Peruvian sol (1863–1985)

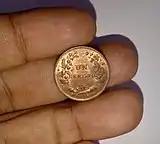
1 Centavo coin of Republic of Peru reverse side. The coin is made of bronze, minted in 1944.

In 1863, cupro-nickel coins for 1 and 2 centavos and .900 silver coins for and 1 dinero and sol were introduced, followed by .900 silver and 1 sol in 1864. Gold 5, 10, and 20 soles were issued only in 1863. In 1875 and 1876, bronze replaced cupro-nickel. In 1879 and 1880, provisional coins were struck in cupro-nickel in denominations of 5, 10, and 20 centavos for replacing the banknotes with coins. In 1898, gold coins for 1 pound (Lp. 1 = 10 soles) were introduced, followed by Lp. (5 soles) in 1902 and Lp. (2 soles) in 1905. These were issued for circulation until 1930.